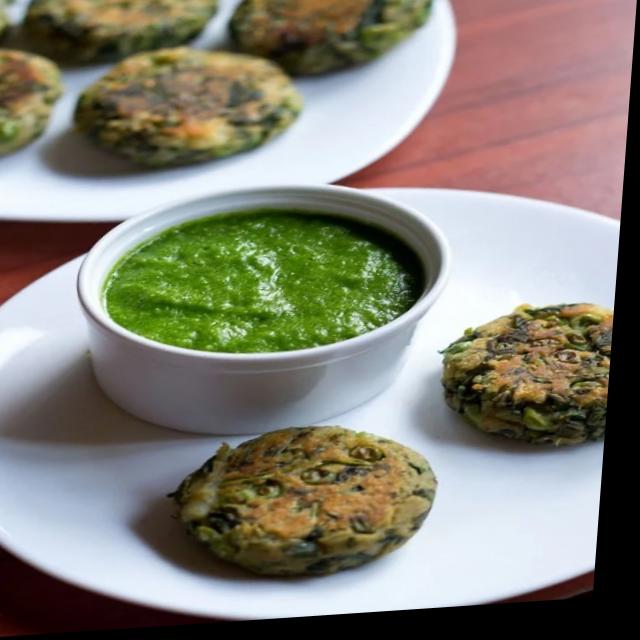
Dish: green_chutney